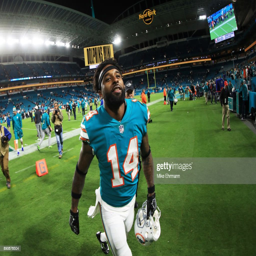
# celebrates their win over sports team .